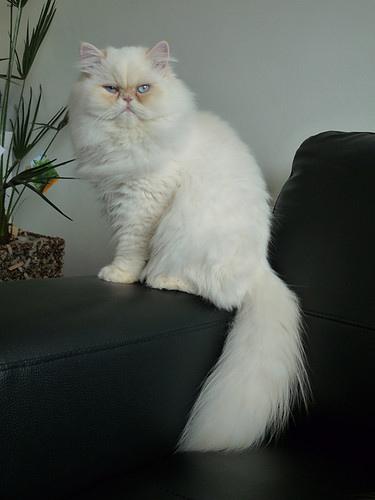
Breed: Persian